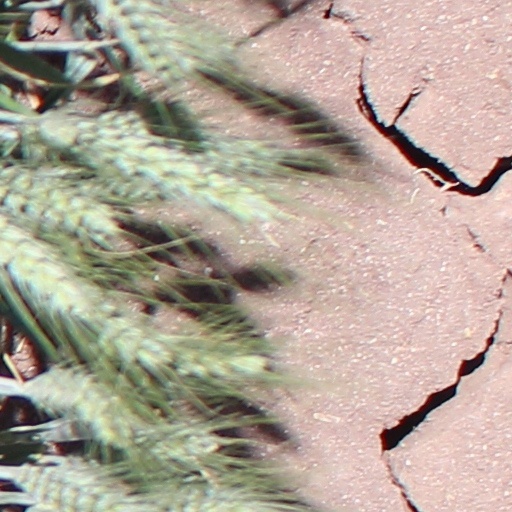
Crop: wheat